1470

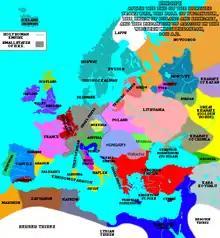
Europe in 1470

Year 1470 (MCDLXX) was a common year starting on Monday of the Julian calendar.